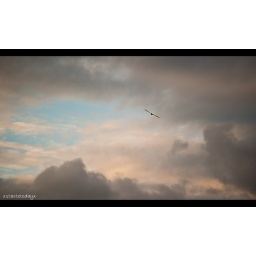
A bird sailing with some neat clouds in the background in the evening. D700, 70-200mm f/2.8 VR @ f/2.8, iso 200.